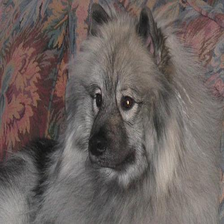
Species: dog
Breed: keeshond